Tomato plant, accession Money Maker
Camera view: bottom (45 deg); turntable rotation: 90 degrees
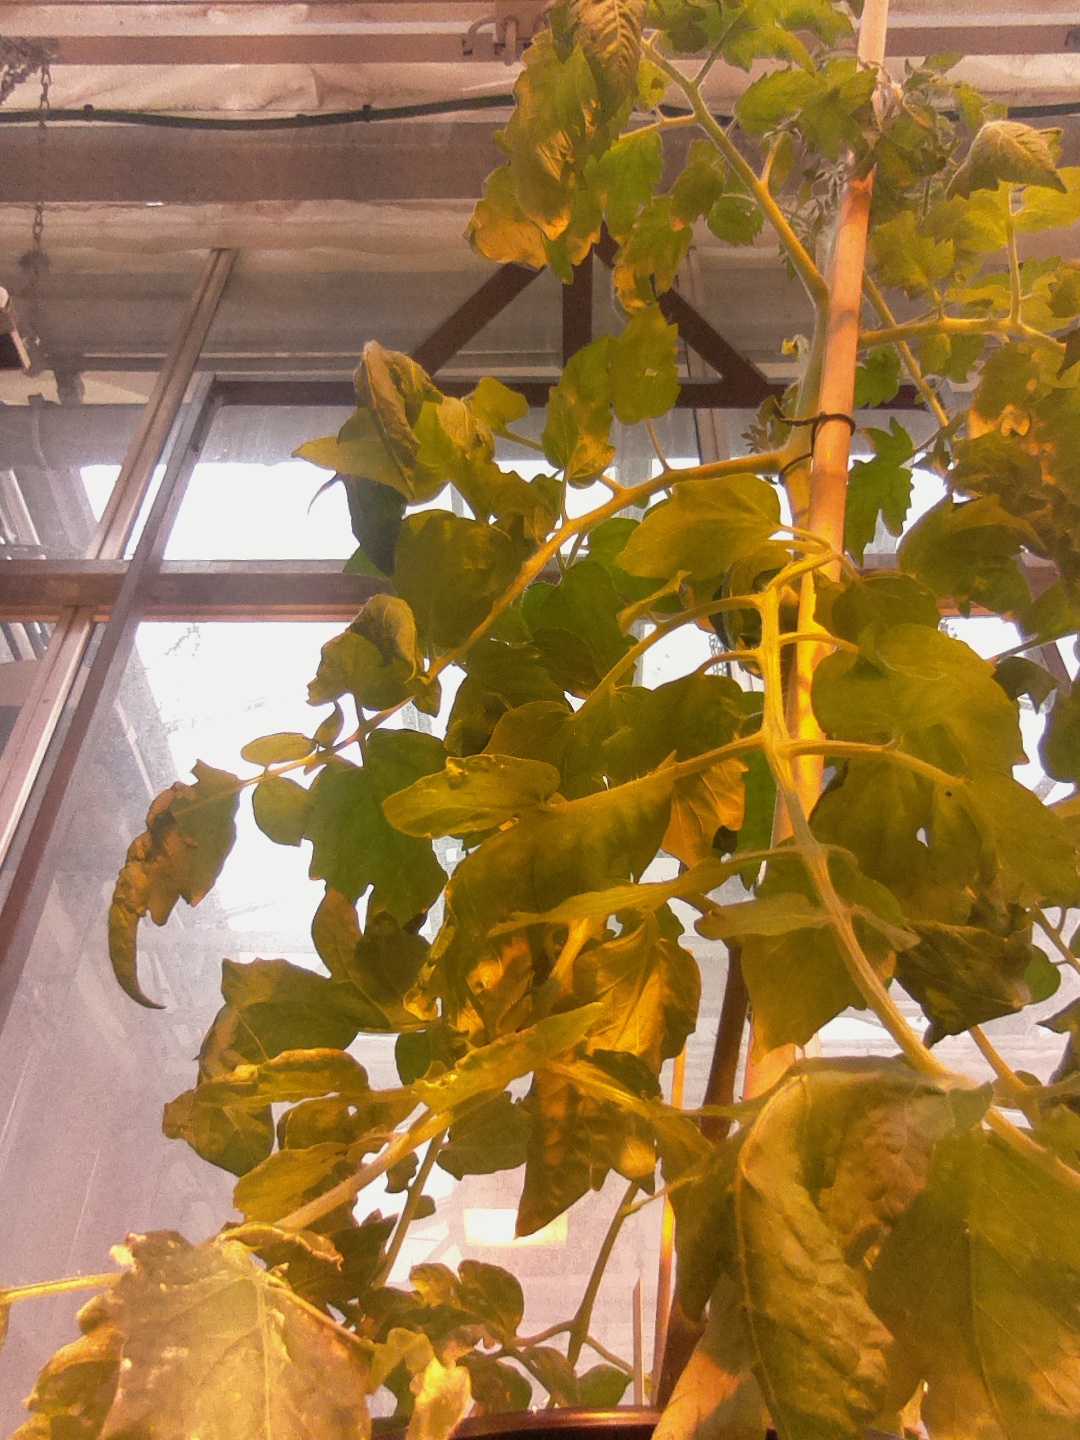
BBCH growth stage 60: First flowers open